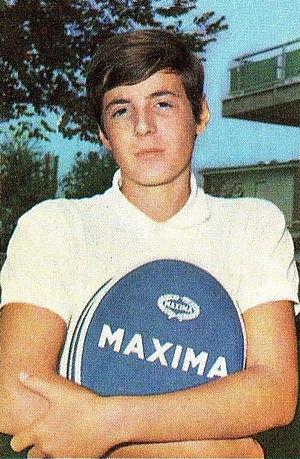
Adriano Panatta, né le 9 juillet 1950 à Rome, est un ancien joueur de tennis professionnel italien.